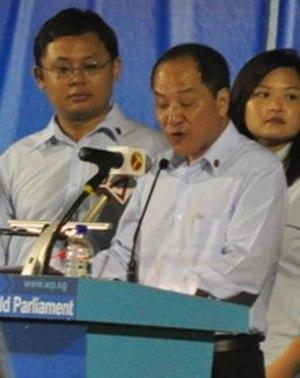
Les élections législatives singapouriennes de 2015 sont des élections législatives qui ont eu lieu à Singapour le 11 septembre 2015, pour un parlement monocaméral, qui comprend 89 membres élus plus trois sièges sans circonscription accordés par le parti majoritaire pour un mandat maximum de cinq ans.
Les élections législatives singapouriennes de 2011 sont des élections législatives qui ont eu lieu à Singapour le 7 mai 2011, pour un parlement monocaméral, qui comprend 87 membres élus pour un mandat maximum de cinq ans. 2 057 690 personnes y ont participé.